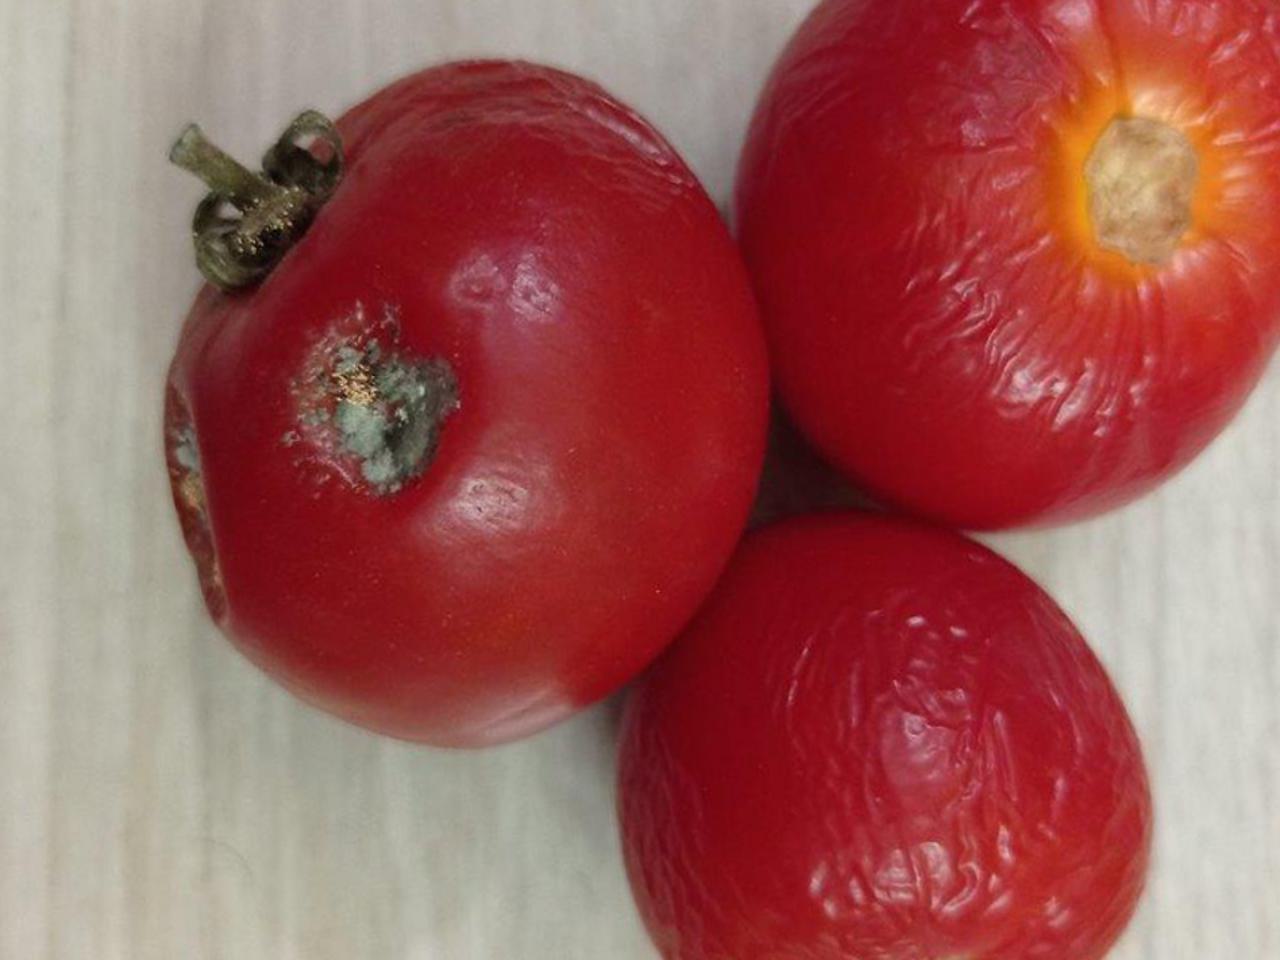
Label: Rotten